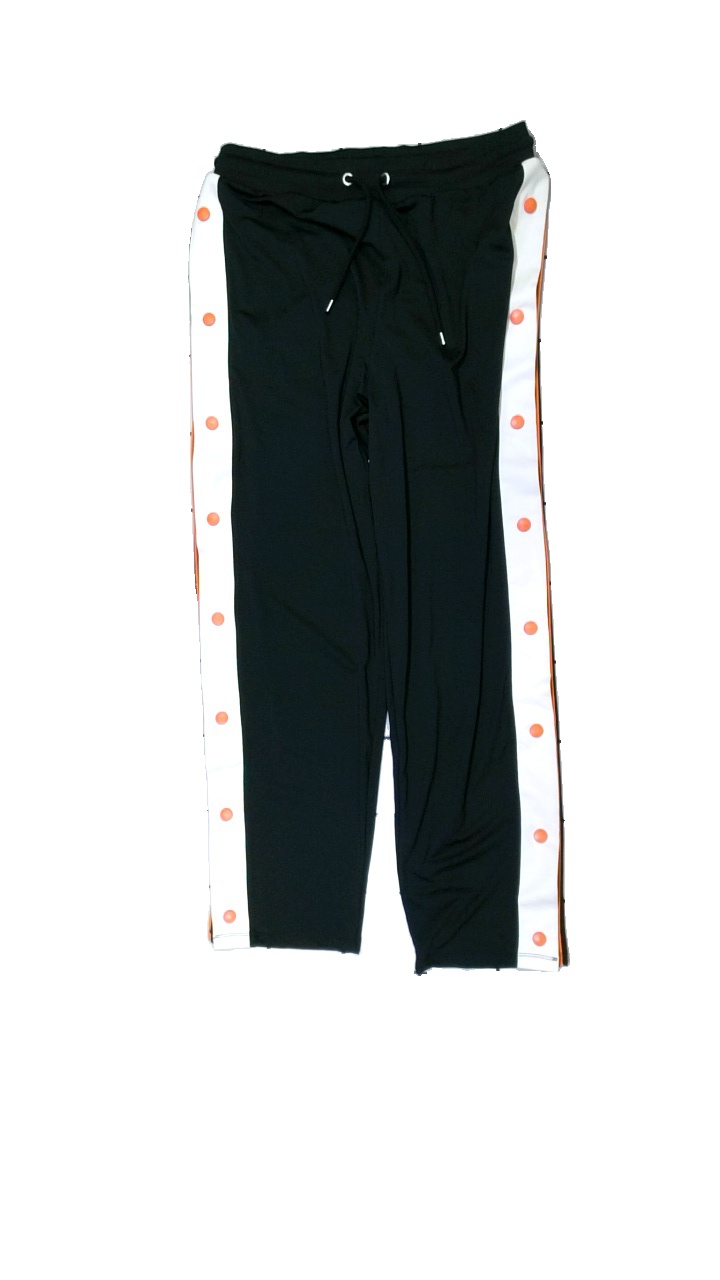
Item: Trousers (Men)
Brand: Collusion
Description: Black trousers with white and orange striped details from Collusion, size M. Good condition.
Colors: Black, Orange, White
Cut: Regular
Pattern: Striped
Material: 100% poly
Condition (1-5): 4
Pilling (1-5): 5
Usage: Reuse
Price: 50-100